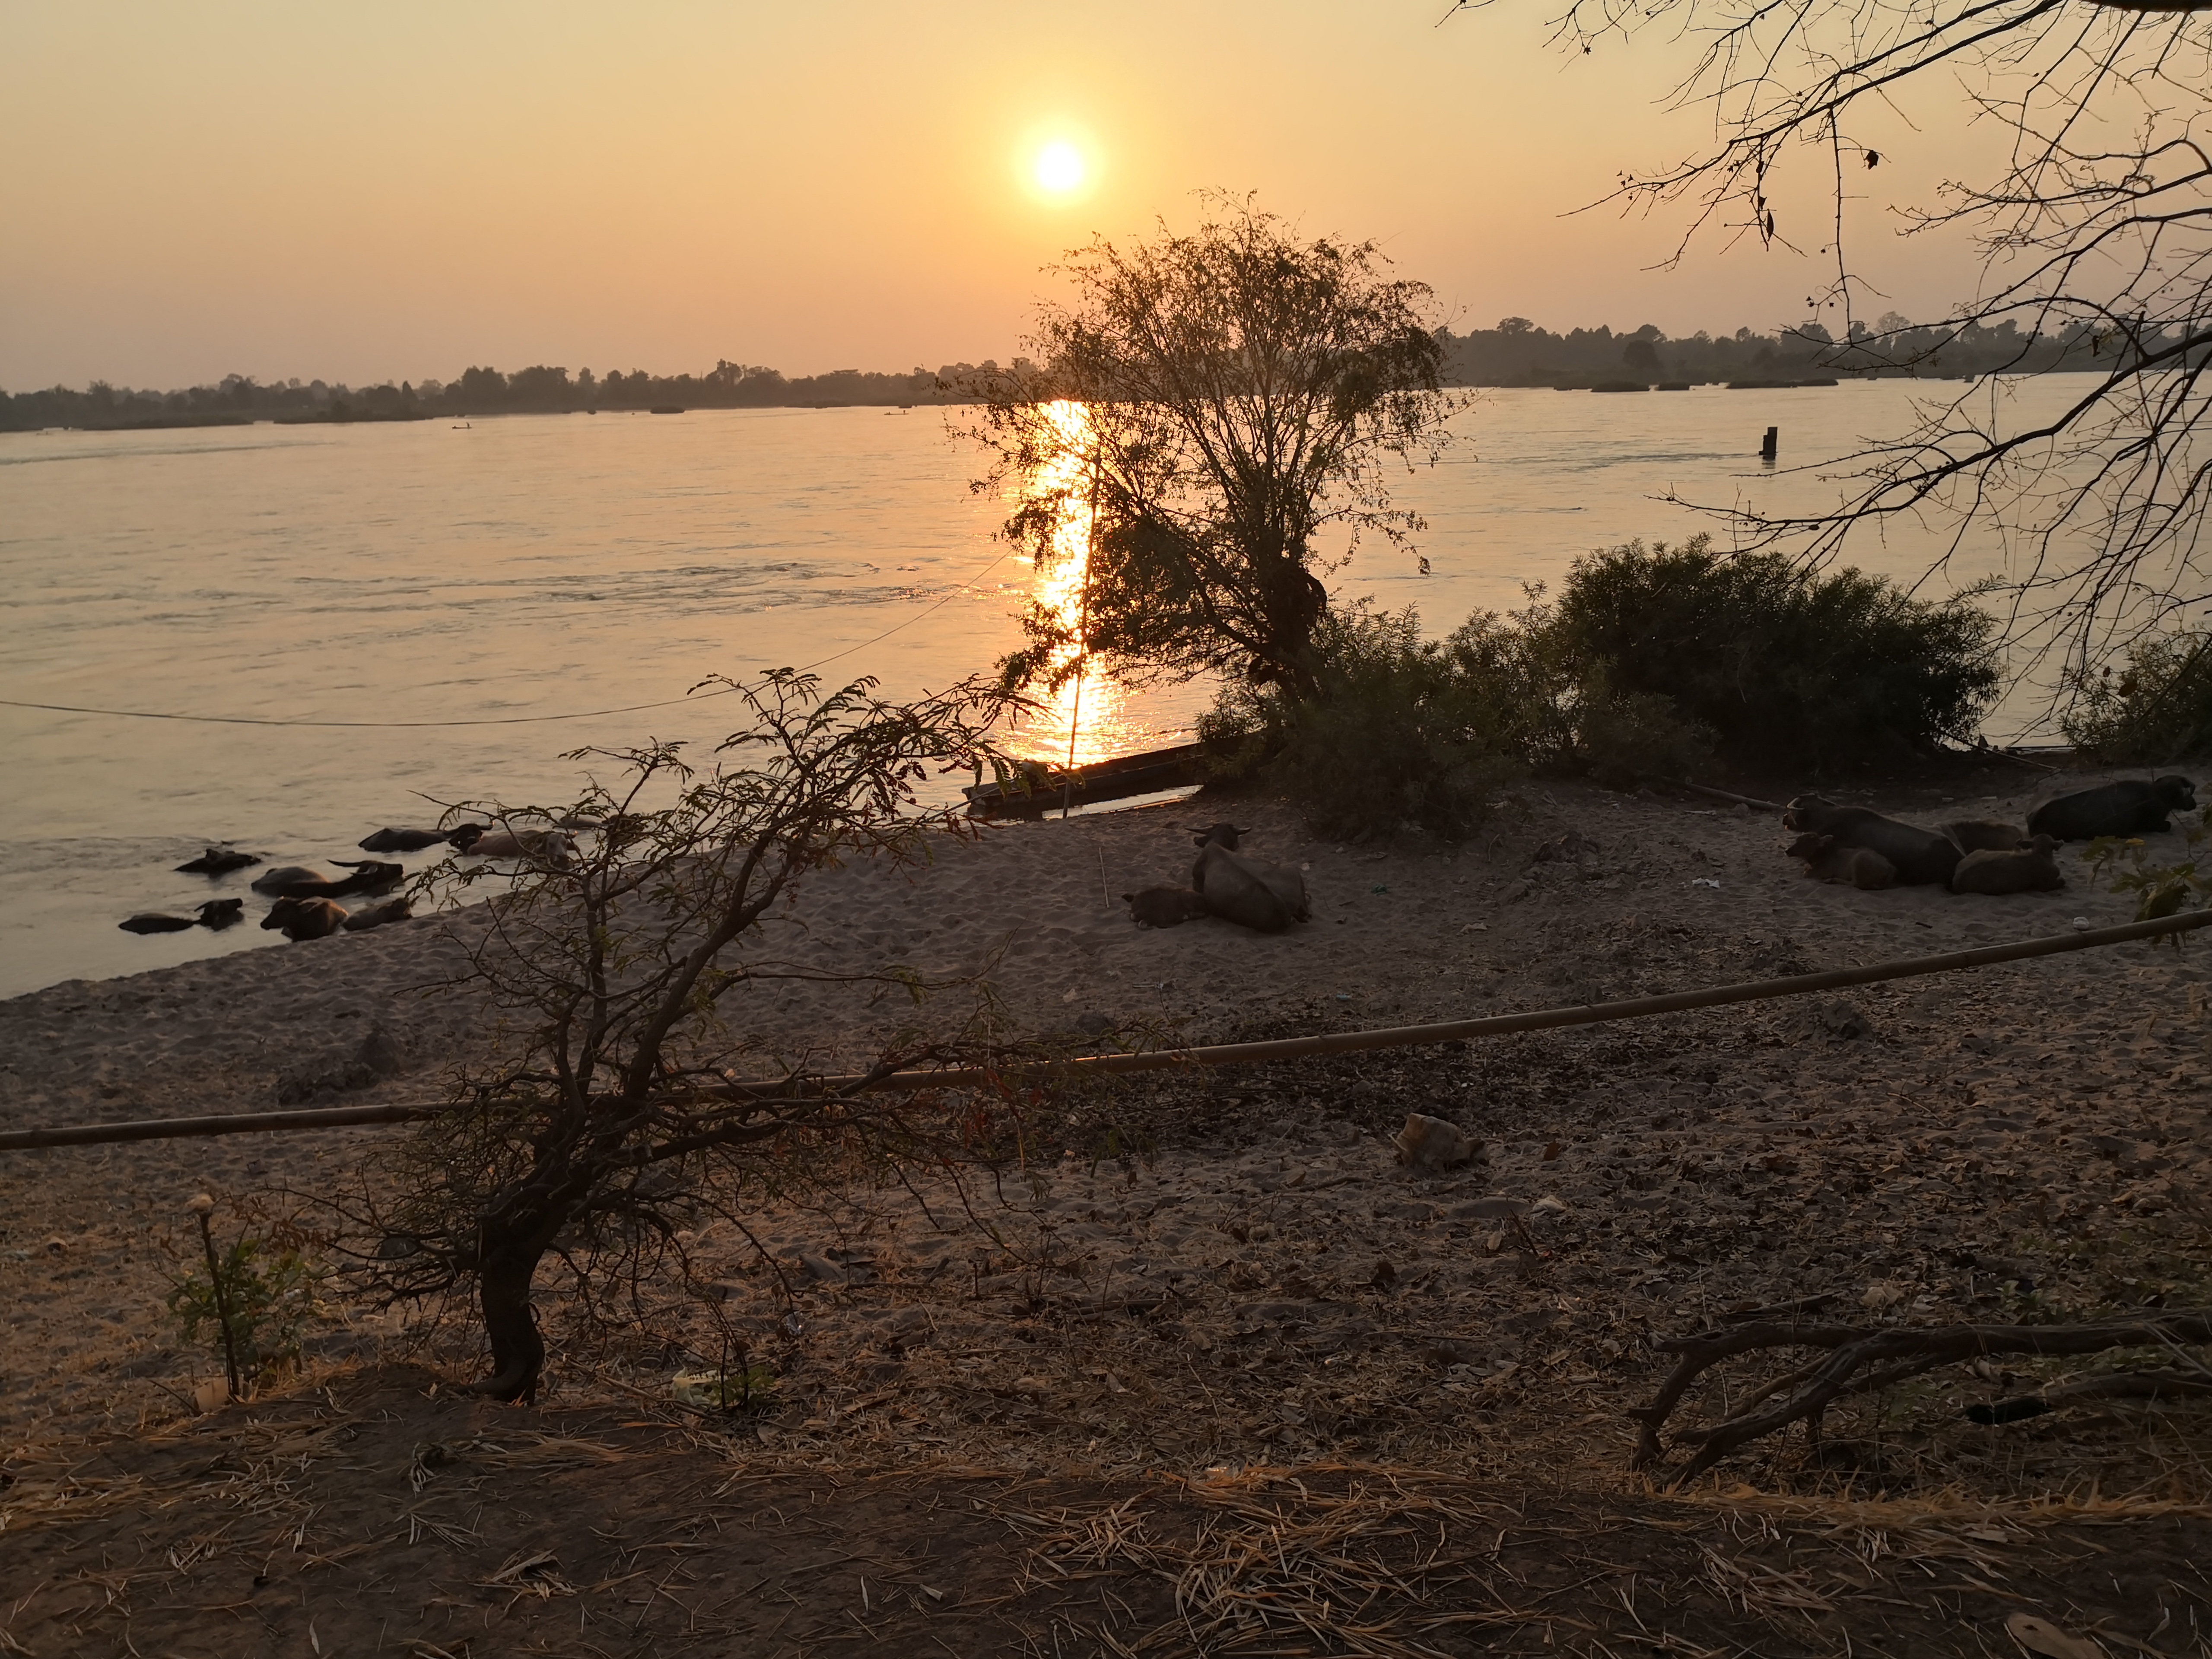
khong, river, sky, sunset, tree, morning, water, natural landscape, evening, sunrise, sun, bank, branch, sunlight, horizon, calm, landscape, lake, plant, cloud, heat, sea, winter, twig